Camden City School District

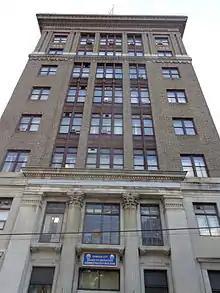
Board of Education Building

Camden City School District is a public school district that serves students in pre-Kindergarten through twelfth grade from the city of Camden, in Camden County, in the U.S. state of New Jersey. The district is one of 31 former Abbott districts statewide that were established pursuant to the decision by the New Jersey Supreme Court in "Abbott v. Burke" which are now referred to as "SDA Districts" based on the requirement for the state to cover all costs for school building and renovation projects in these districts under the supervision of the New Jersey Schools Development Authority. In 2013, after years of requests from local officials, New Jersey intervened in Camden City, making the school district state-run under the leadership of Superintendent Paymon Rouhanifard.